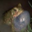
Label: frog